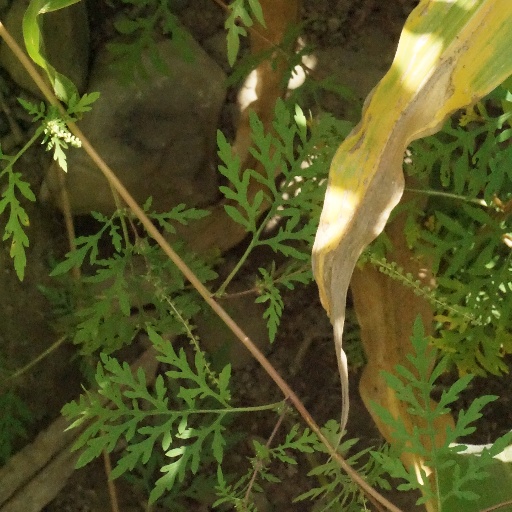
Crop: maize; corn